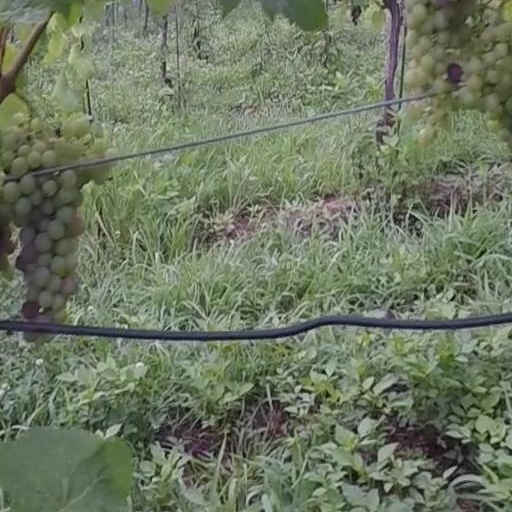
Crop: grape